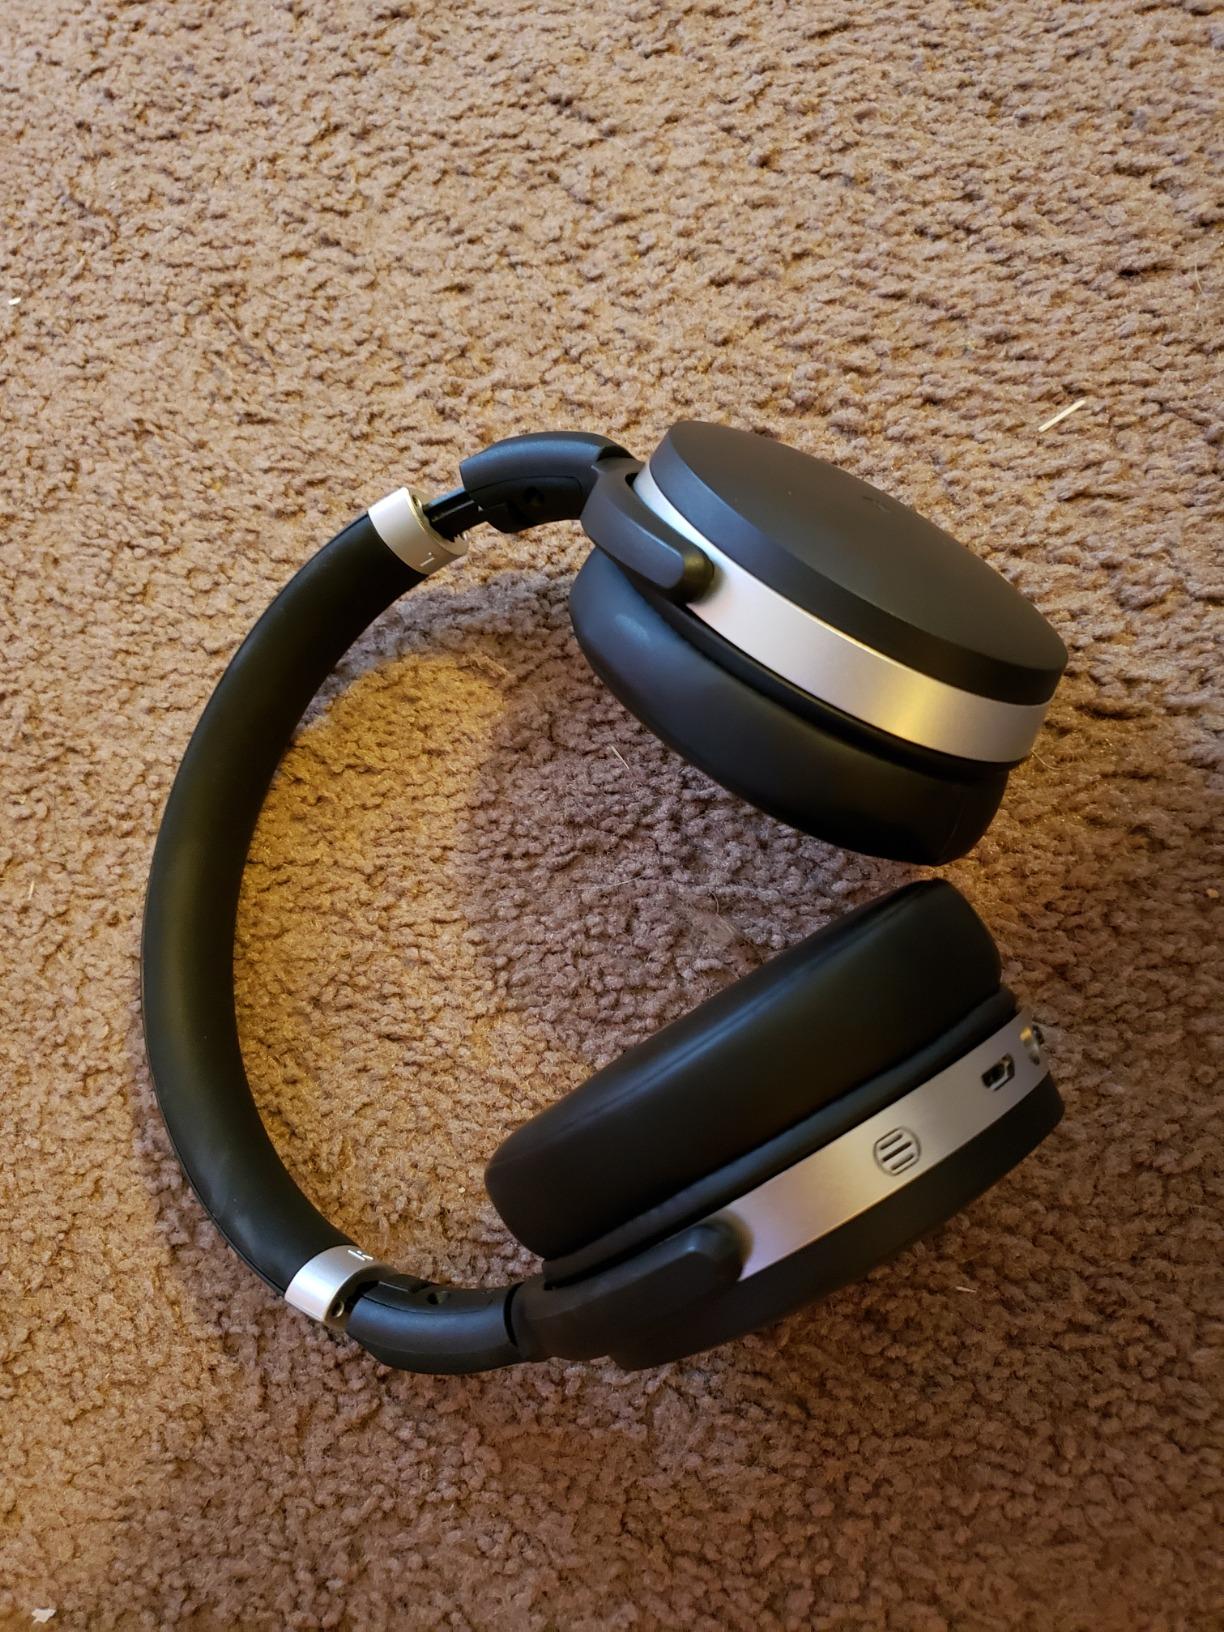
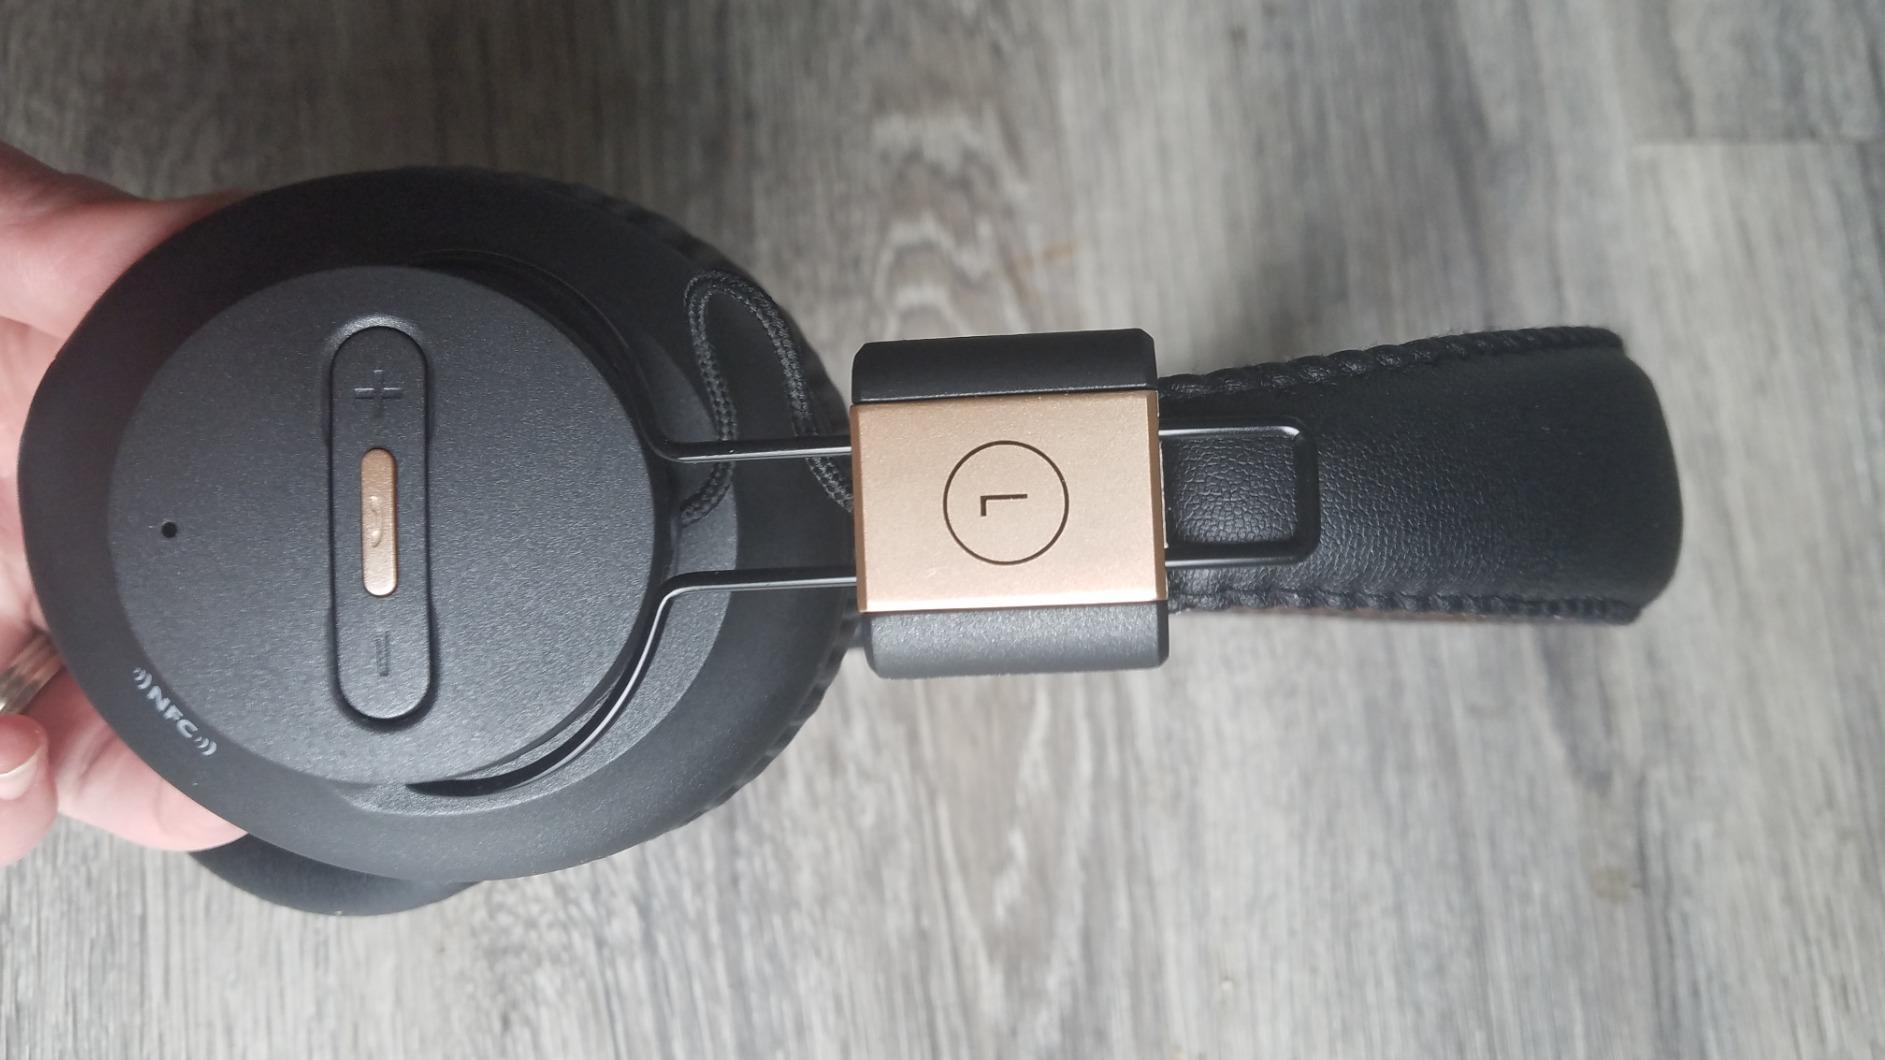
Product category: headphones
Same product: no